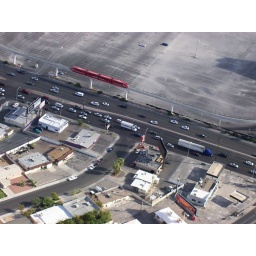
how small the cars and trucks look. from the highest building in Las Vegas.